New Castle Range Rear Light

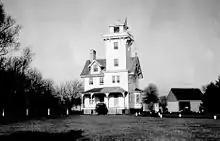
the tower in 1933

The New Castle Range Rear Light is a lighthouse in Delaware,